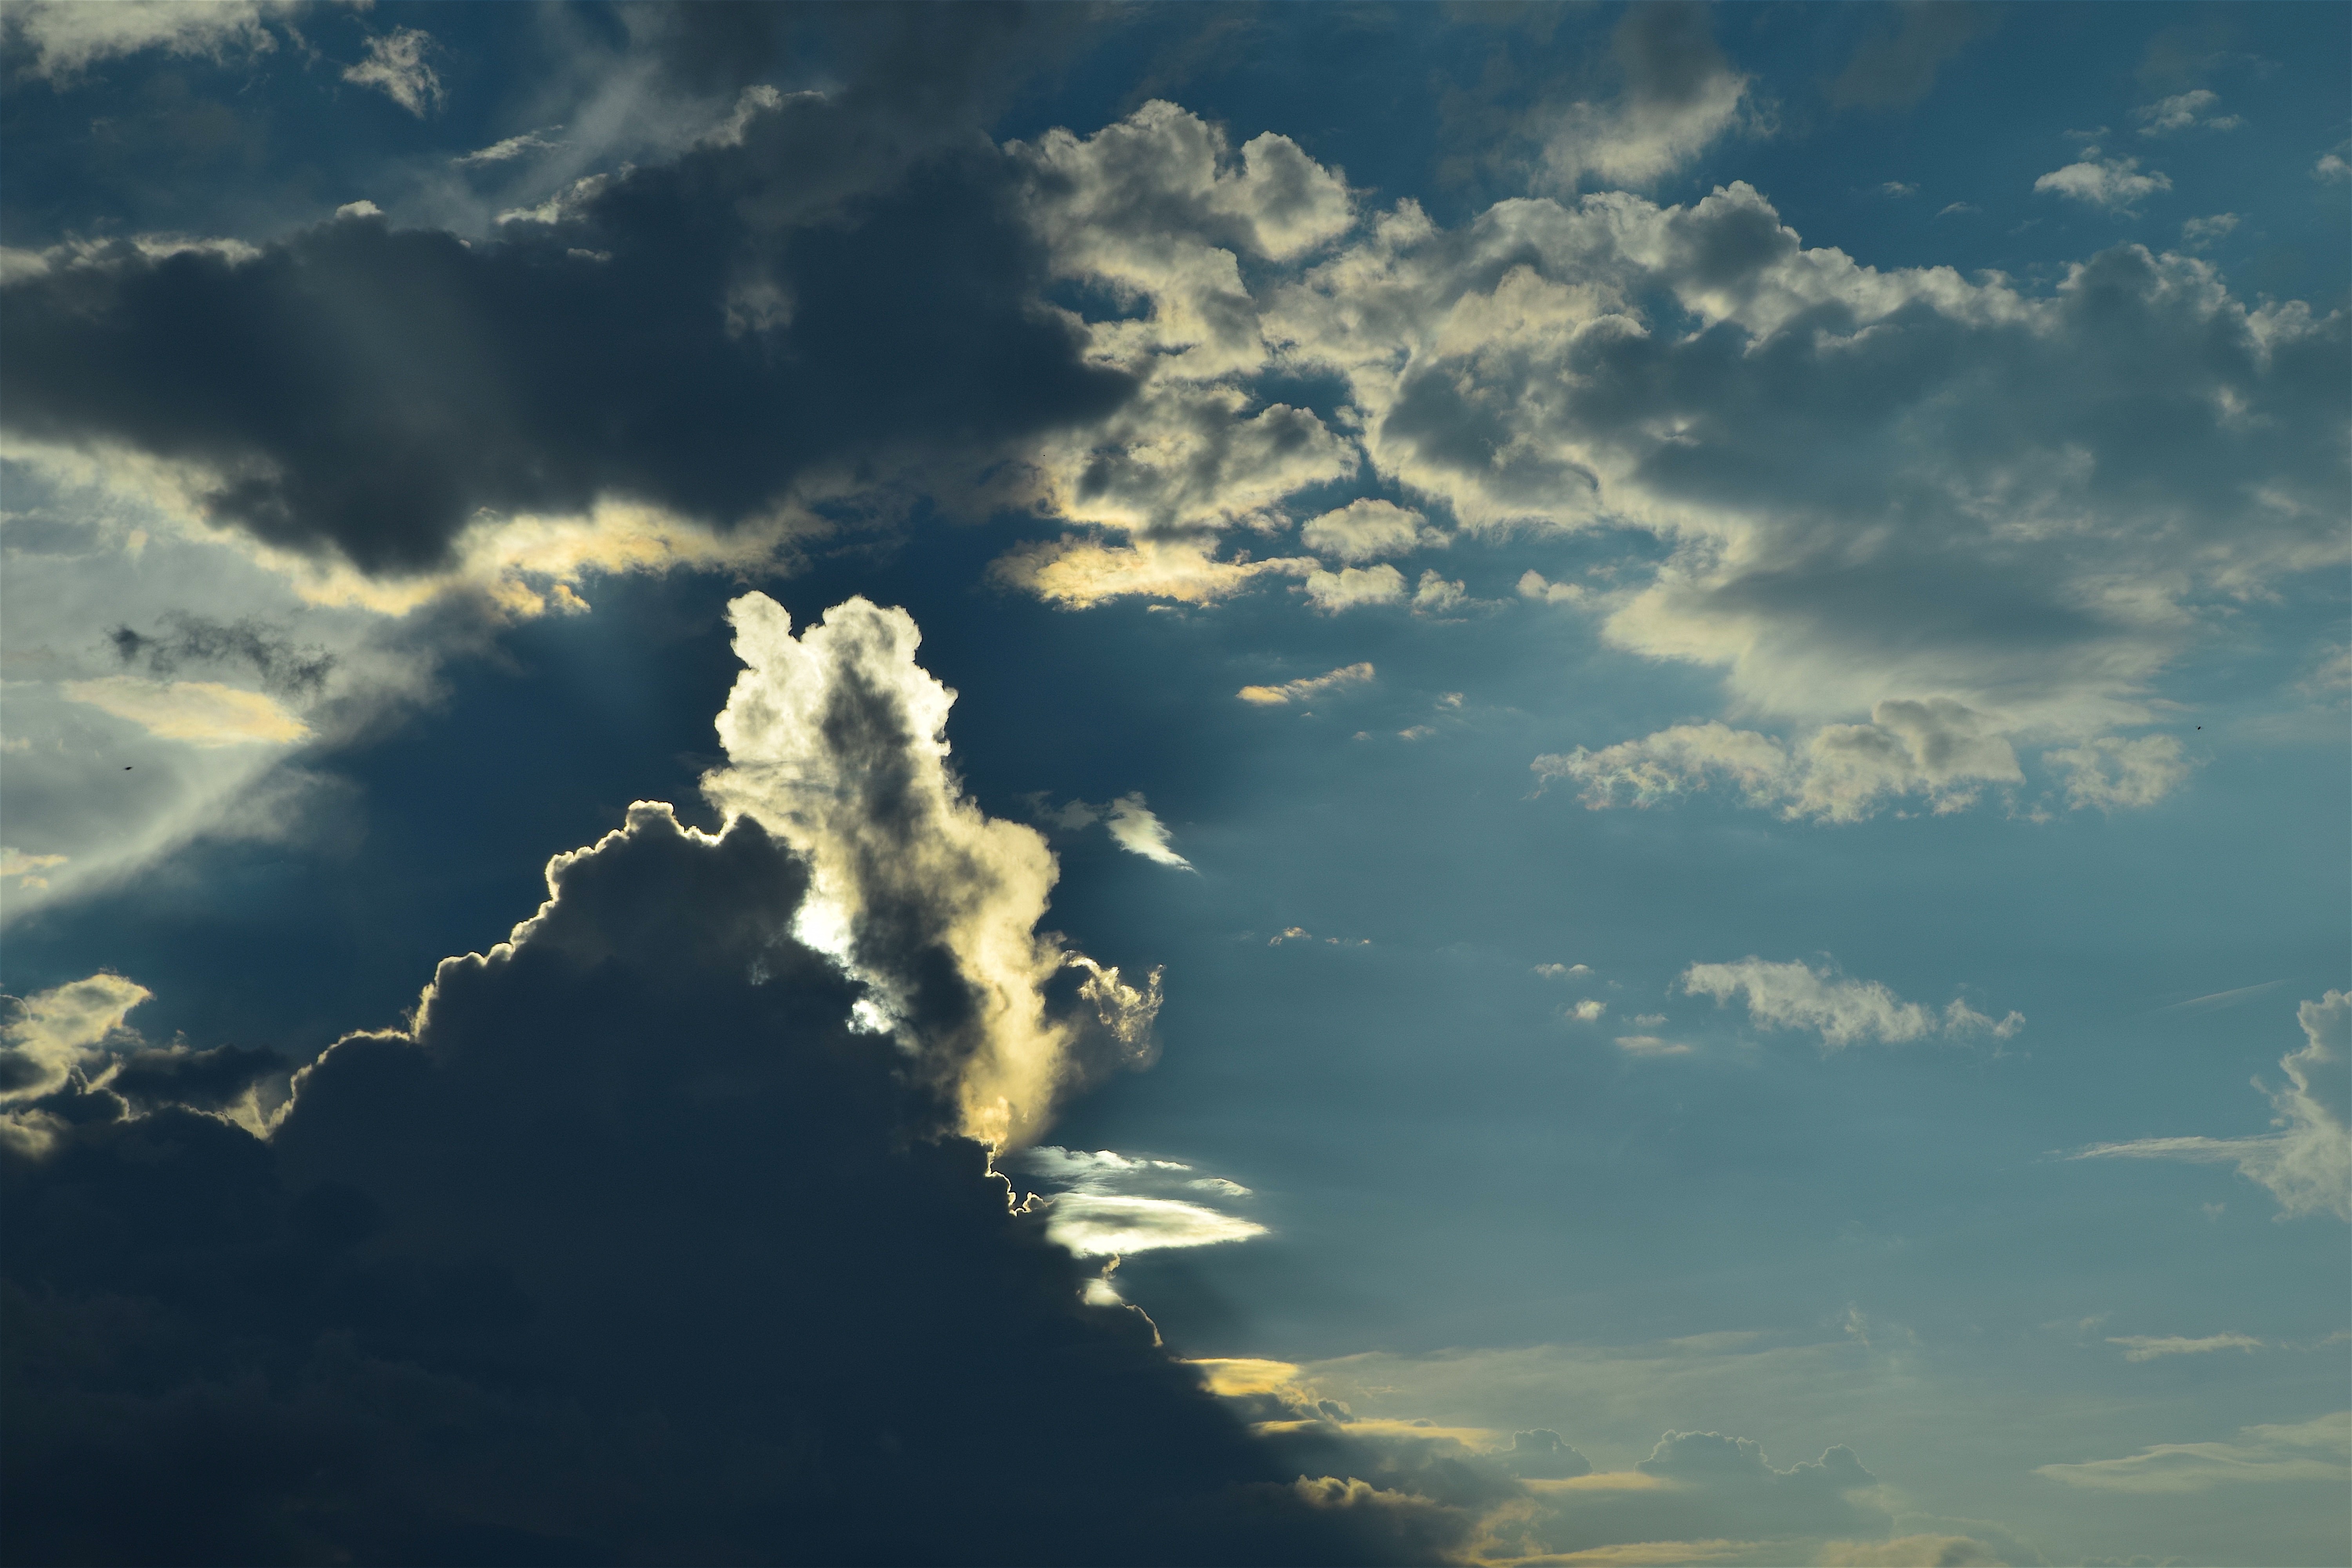
sky, cloud, daytime, blue, cumulus, atmosphere, light, sunlight, meteorological phenomenon, water, calm, tree, evening, reflection, photography, geological phenomenon, sea, landscape, space, horizon